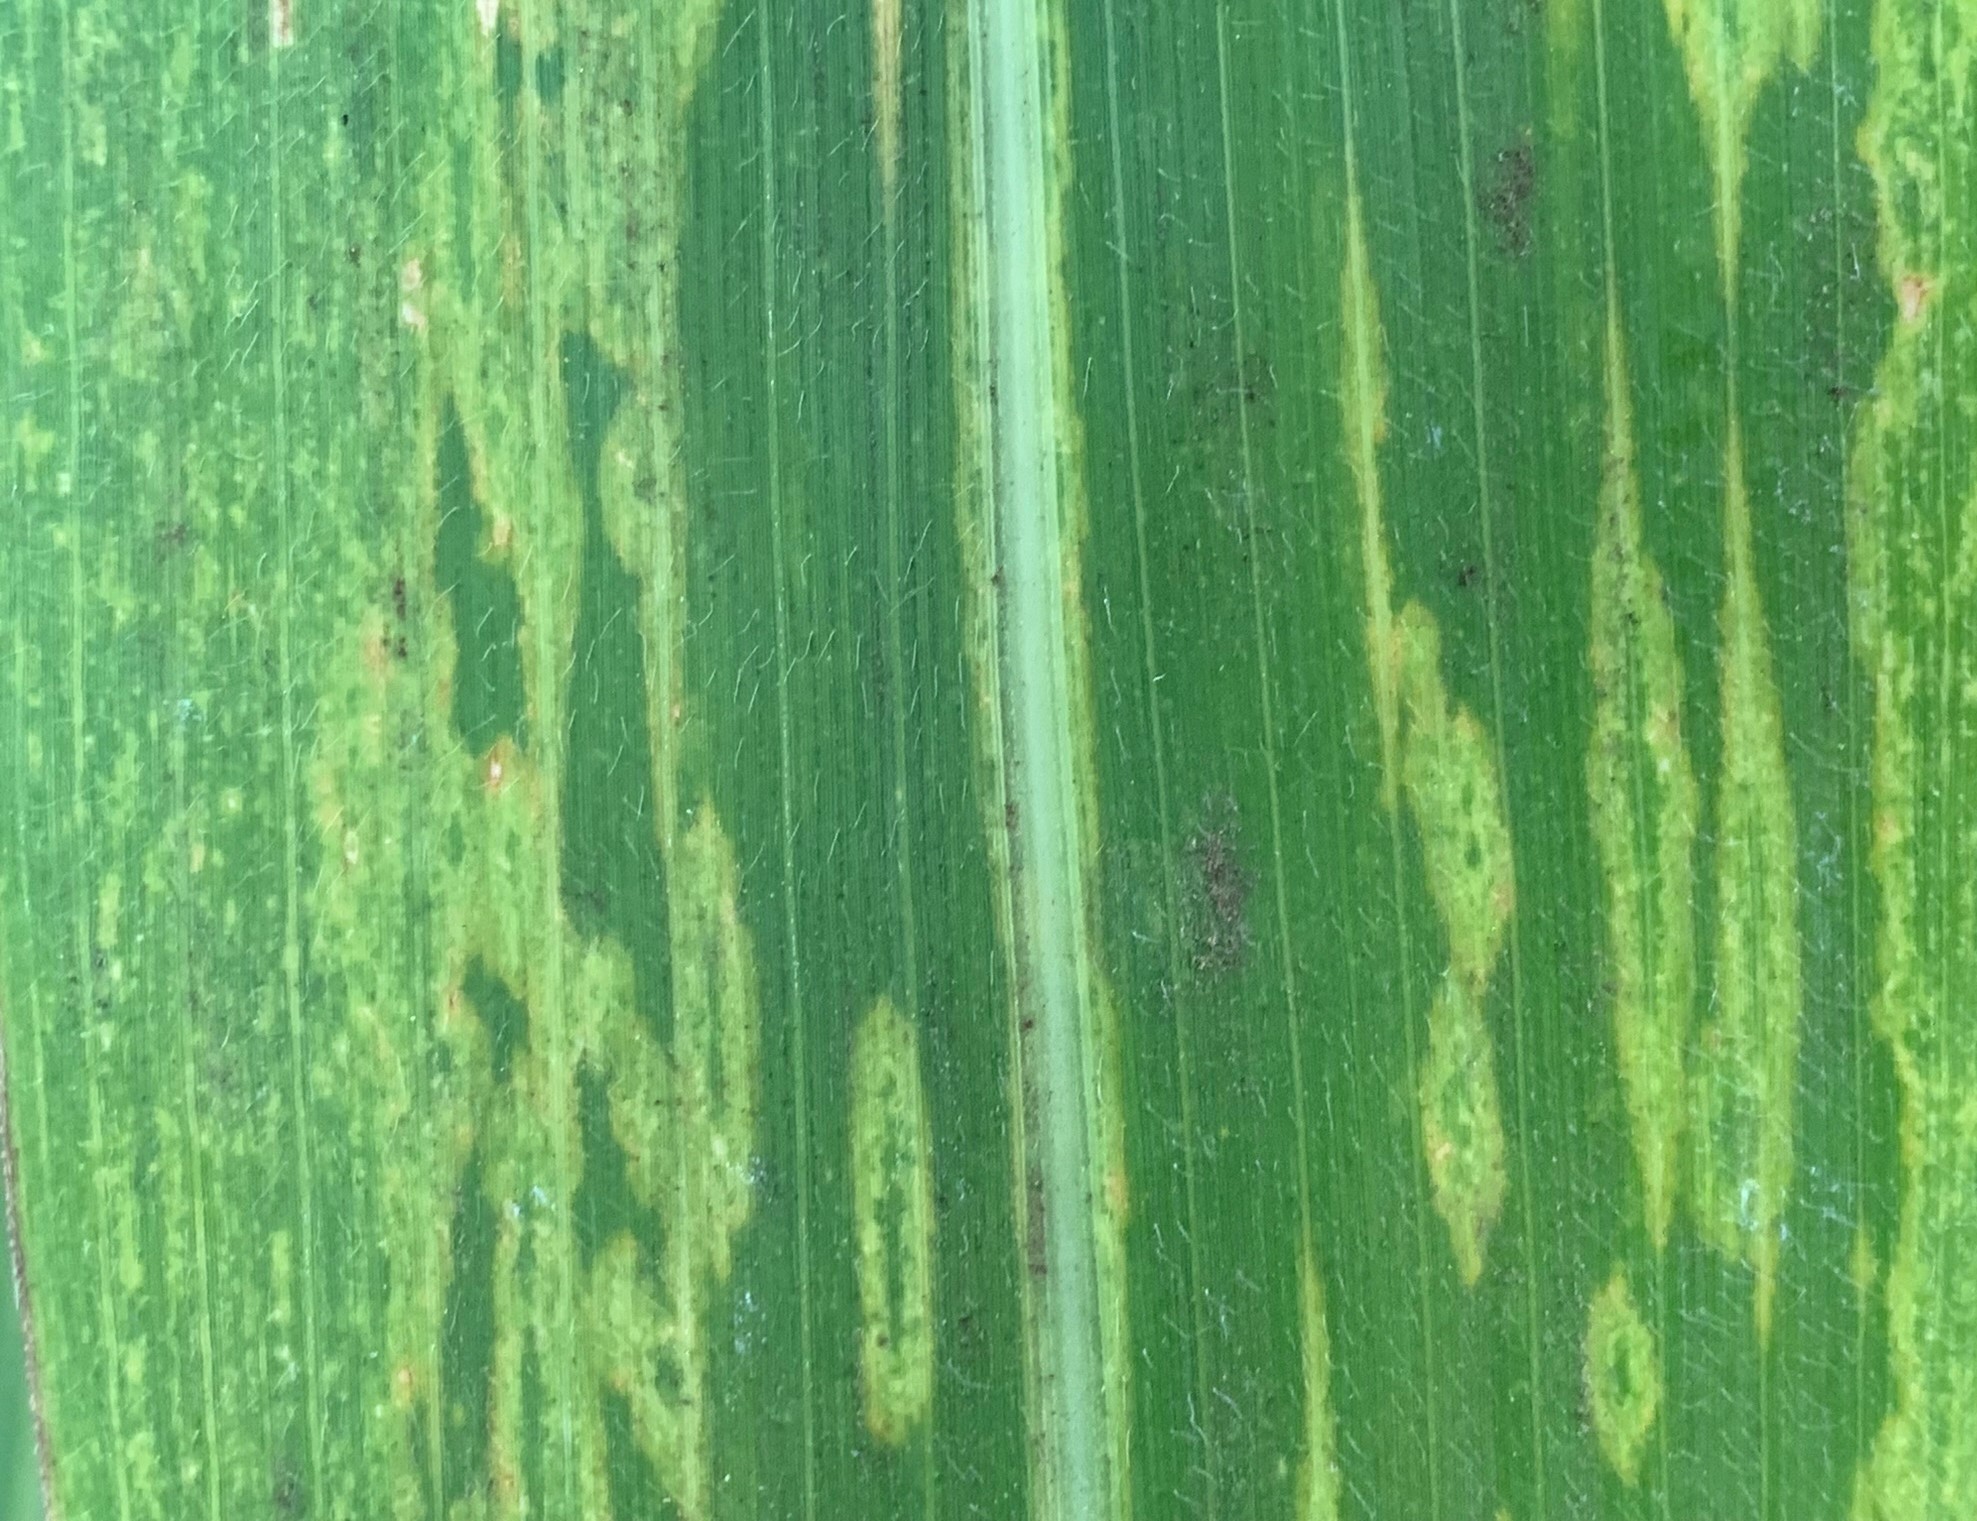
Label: MLN